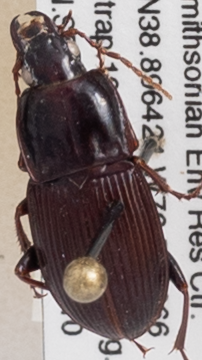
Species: Pterostichus (Abacidus) sp.
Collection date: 2021-06-10
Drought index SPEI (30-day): -0.87
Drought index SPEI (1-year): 2.09
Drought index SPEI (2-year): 1.28